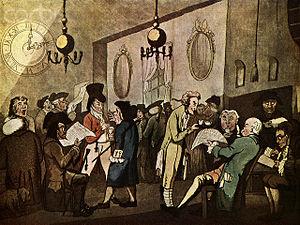
Edward Lloyd's Coffee house, à Londres, par William Holland (1789)[1]. Commerce de café où le journal anglais Lloyd's List fut à l'origine publié au 18e siècle.